Tsodilo

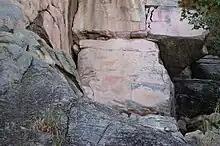
Open rock paintings

Many local peoples around the Tsodilo Hills have stories of times past that deal with the many painted caves and rock shelters at the site. Oral traditions often tell of the Zhu people, a local San group, using rock shelters for protection from the elements or as ritual areas.